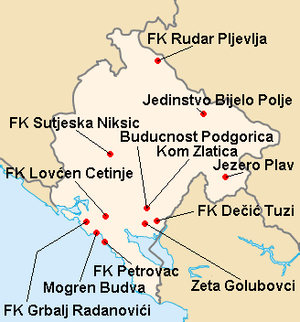
Répartition des clubs en Prva Crnogoska Liga 2008-2009.
La saison 2008-2009 de Prva Crnogoska Liga est la troisième édition de la première division monténégrine.